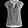
Label: T - shirt / top